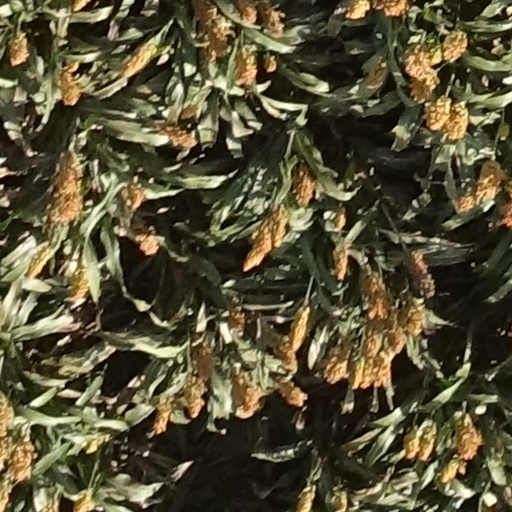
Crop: sorghum